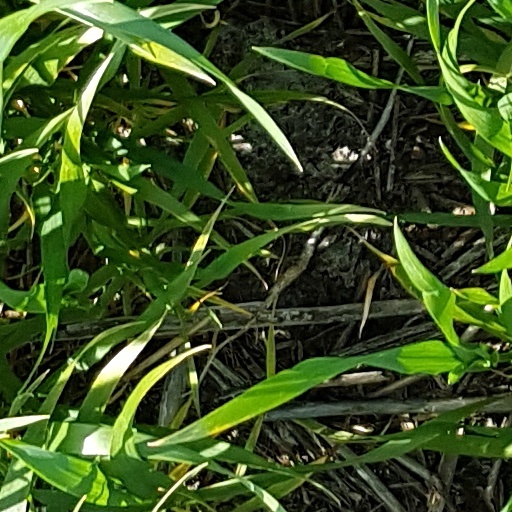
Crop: wheat